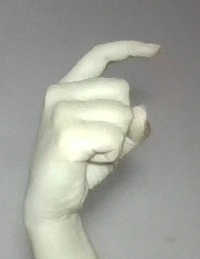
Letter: ra